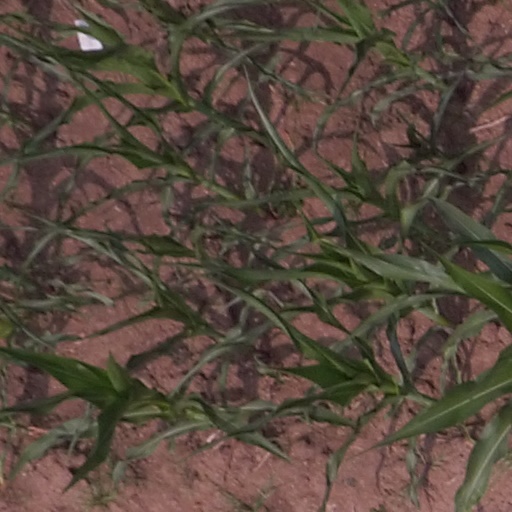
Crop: maize; corn